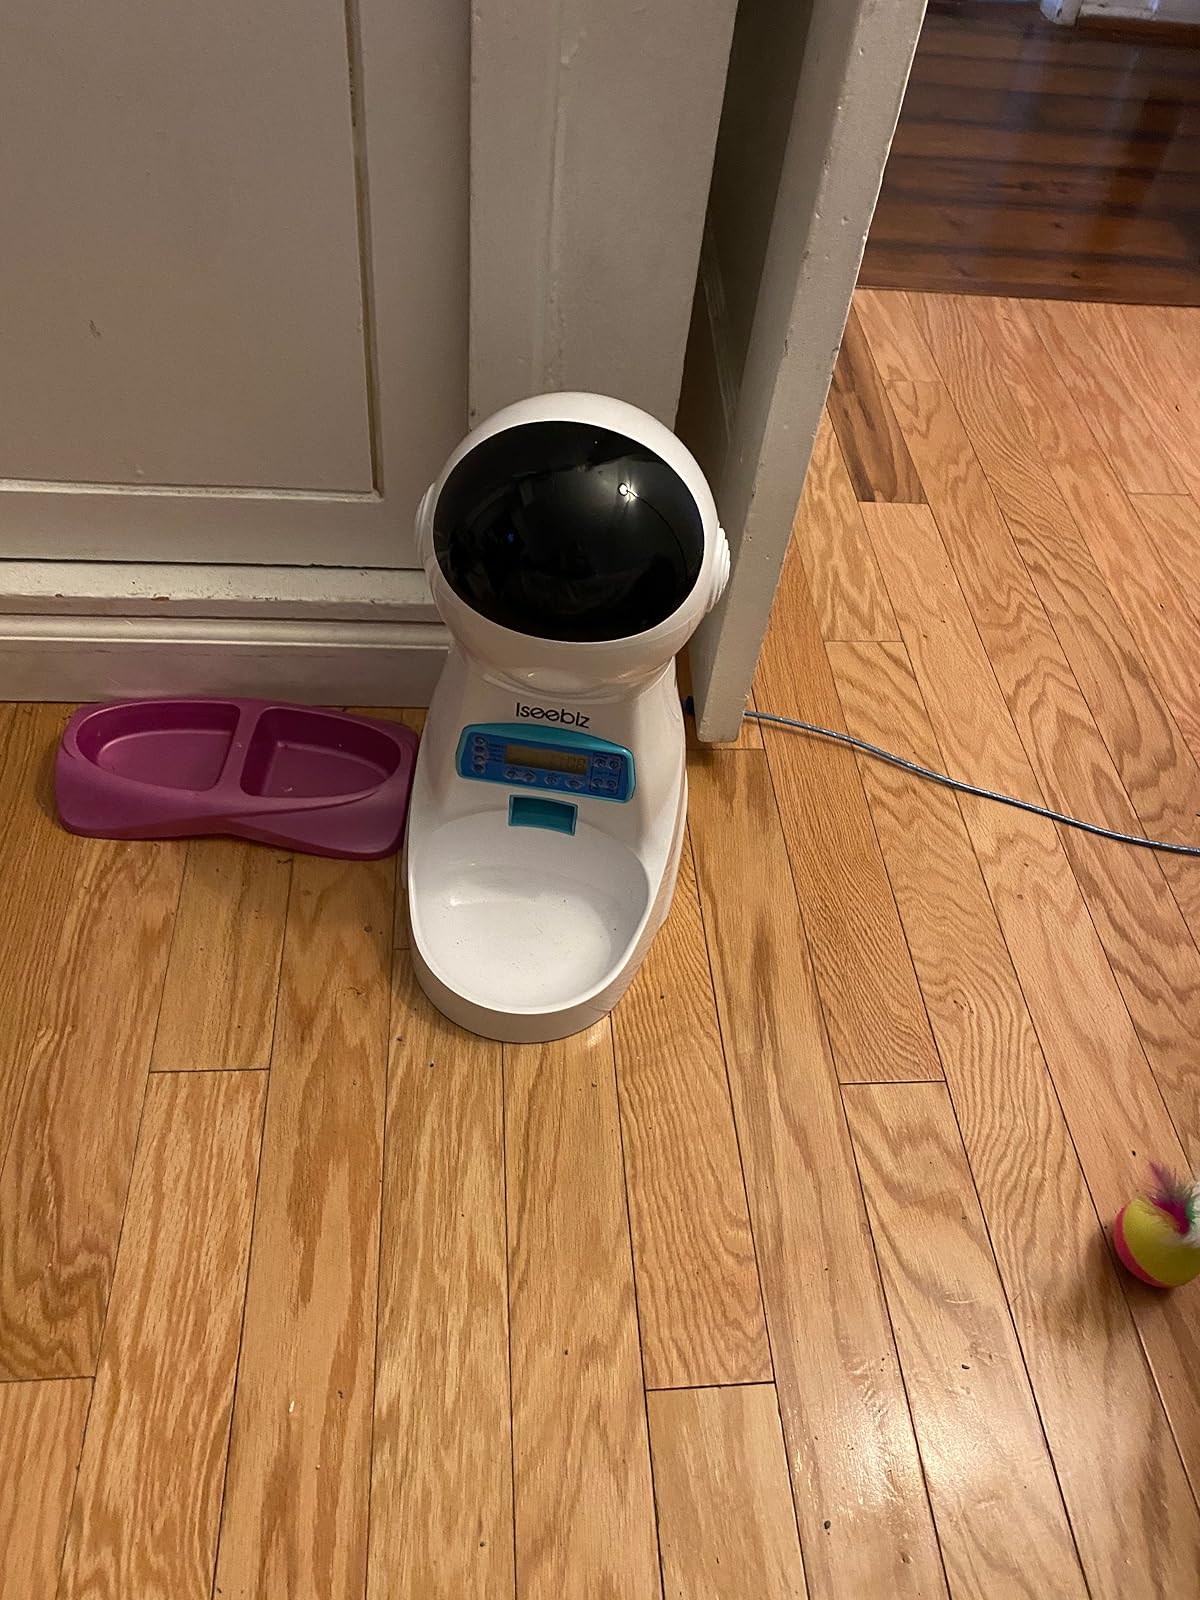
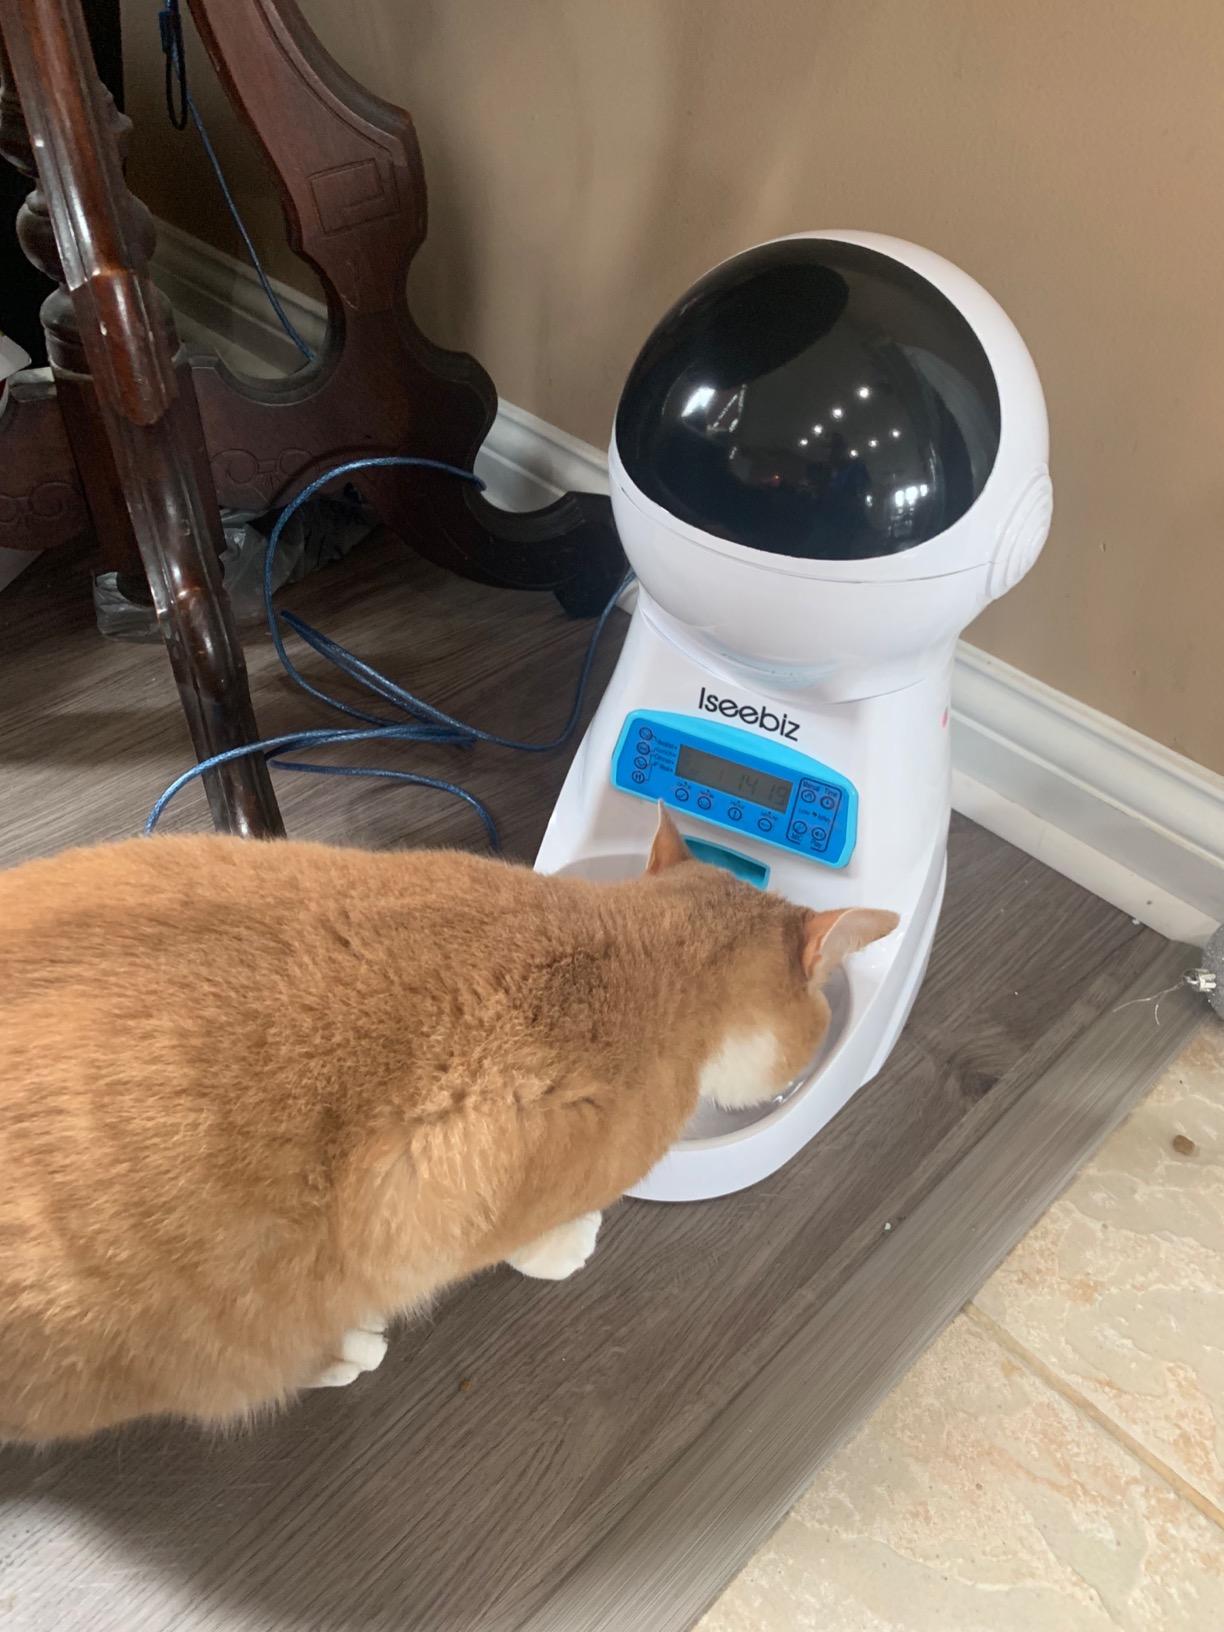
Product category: items_feeder
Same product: yes